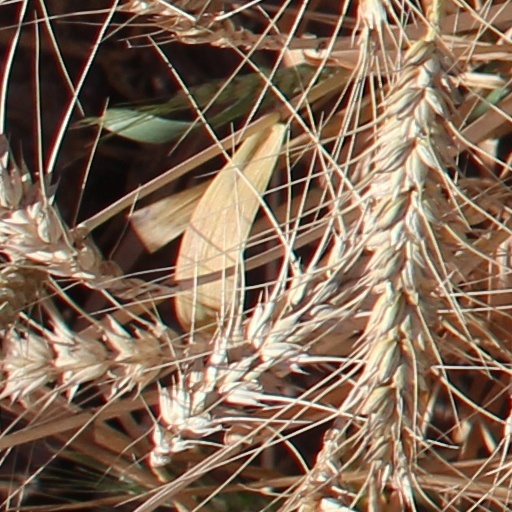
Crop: wheat